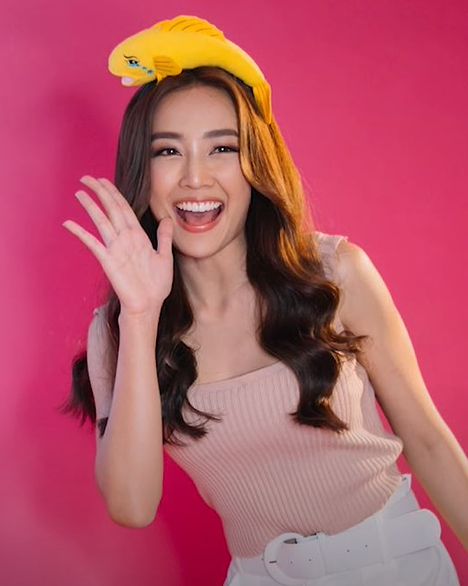
พิจักขณา วงศารัตนศิลป์

| name = พิจักขณา วงศารัตนศิลป์
| image = Namtarn Pichukkana @ Lipgloss Spy.png
| other_names = น้ำตาล
| birth_place = จังหวัดแพร่ ประเทศไทย
| education = มหาวิทยาลัยรังสิต
| years_active = พ.ศ. 2555–ปัจจุบัน
| agent = บรอดคาซท์ ไทย เทเลวิชั่น ช่อง 3 เอชดี|ช่อง 3 (2559–ปัจจุบัน)
| partner = พาทิศ พิสิฐกุล
พิจักขณา วงศารัตนศิลป์ (เกิด 30 สิงหาคม พ.ศ. 2534) ชื่อเล่น น้ำตาล เป็นนักแสดงและนางแบบชาวไทย สังกัดช่อง 3 เอชดี|สถานีวิทยุโทรทัศน์ไทยทีวีสีช่อง 3 มีชื่อเสียงจากการเป็นเน็ตไอดอล และการแสดงนำในละครเรื่อง "มัจจุราชสีน้ำผึ้ง" เมื่อ พ.ศ. 2556 ซึ่งเป็นผลงานละครเรื่องแรกของเธอ
== ประวัติ ==
พิจักขณาเกิดที่จังหวัดแพร่ บิดาเป็นข้าราชการตำรวจ มารดาเป็นข้าราชการเช่นกัน มีน้องชายหนึ่งคน อายุห่างกันหกปี
พิจักขณาสำเร็จการศึกษา​ระดับมัธยมศึกษาตอนปลายจาก โรงเรียนม่วงไข่พิทยาคม จังหวัดแพร่​ ระหว่างนั้นเคยแต่งนิยาย แต่เลิกไปก่อนจะเสร็จสิ้น เธอได้ศึกษา​ต่อระดับปริญญาตรี​ที่ คณะศึกษาศาสตร์ มหาวิทยาลัยเชียงใหม่ เพราะต้องการเป็นข้าราชการครูตามอย่างบิดามารดาที่เป็นข้าราชการ
ขณะเป็นนักศึกษาปี 1 ของมหาวิทยาลัยเชียงใหม่​นั้น ได้ประกวดเป็นดาวและผู้นำเชียร์ของมหาวิทยาลัย และได้รับรางวัลเกี่ยวกับความงามหลายรางวัล ซึ่งรวมถึง รางวัลขวัญใจมหาชนในการประกวดมิสซีเอ็มยูลีก (Miss CMU League) รางวัลสาวหน้าใสของนิติพลคลินิก และรางวัลเพียวริคุไอดอล ต่อมา บุคคลซึ่งภายหลังได้เป็นผู้จัดการส่วนตัวของเธอมาพบเข้า จึงชักชวนมาถ่ายแบบและโฆษณาโทรทัศน์หลายรายการซึ่งทำให้เธอเป็นที่จดจำ เช่น น้ำดื่มคริสตัล น้ำยาระงับกลิ่นกายเรโซน่า และบ้านพักอาศัยในเครือพร็อปเพอร์ตีเพอร์เฟกต์
ใน พ.ศ. 2555 อรุโณชา ภาณุพันธุ์ ผู้บริหารบริษัทบรอดคาซท์ ไทย เทเลวิชั่น เลือกเธอให้แสดงเป็น "รจนาไฉน" นางเอกในละครโทรทัศน์เรื่อง "มัจจุราชสีน้ำผึ้ง​" แทนทักษอร ภักดิ์สุขเจริญ ที่ขอถอนตัวออกไปเนื่องจากเพิ่งสมรสกับสงกรานต์ เตชะณรงค์ และละครต้องถ่ายทำในต่างจังหวัด คือ จังหวัดเชียงราย​และจังหวัดเชียงใหม่​ เธอจึงเป็นนักแสดงที่ได้รับบทนำทันทีที่เล่นละครเป็นครั้งแรก และเพื่อประโยชน์ในการประกอบอาชีพนักแสดง เธอจึงลาออกจากมหาวิทยาลัยเชียงใหม่ มาศึกษายังสาขาวิชานิเทศศาสตร์ มหาวิทยาลัยราชภัฏสวนสุนันทา|คณะวิทยาการจัดการ มหาวิทยาลัยราชภัฏสวนสุนันทา แต่เนื่องจากเวลาเรียนไม่เพียงพอ จึงย้ายไปยังสาขาวิชาการภาพยนตร์และวีดิทัศน์ คณะนิเทศศาสตร์ มหาวิทยาลัยรังสิต เมื่อกลางปี 2556 มหาวิทยาลัยรังสิต​ให้ทุนความสามารถพิเศษ (ด้านศิลปิน)
ชีวิตส่วนตัว
* น้ำตาล พิจักขณา​กำลังคบหาดูใจอยู่กับพาทิศ พิสิฐกุล
== ผลงาน ==
=== ละครโทรทัศน์ ===
* ละครโทรทัศน์ทั้งหมดด้านล่างนี้ออกอากาศทางช่อง 3 เอชดี|สถานีวิทยุโทรทัศน์ไทยทีวีสีช่อง 3
| class="wikitable" style="text-align:center;"
|-
! width="70" | พ.ศ.
! width="250" | เรื่อง
! width="200" | บทบาท
|-
| align="center" | 2556
| align="center" | "มัจจุราชสีน้ำผึ้ง"
| align="center" | รจนาไฉน
|-
| rowspan = "2" align="center" | 2557
| align="center" | "เรือนริษยา"
| align="center" | นันทนัช / นัน
|-
| align="center" | "ดาวเคียงเดือน (ละครโทรทัศน์)|ดาวเคียงเดือน"
| align="center" | ดาริกา / ดาว
|-
| rowspan = "2" align="center" | 2558
| align="center" | "สายลับสามมิติ"
| align="center" | ปวัน / ปลายฟ้า
|-
| align="center" | "สะใภ้จ้าว"
| align="center" | สาลิน ภักดีนฤนาถ (สา)
|-
| rowspan = "2" align="center" | 2560
| align="center" | "The Cupids บริษัทรักอุตลุด#กามเทพออนไลน์|The Cupids บริษัทรักอุตลุด ตอน กามเทพออนไลน์"
| align="center" | แพรวพราว / พราว
|-
| align="center" | "ตะวันยอแสง"
| align="center" | ตะวัน เดชาบดินทร์ (ยอแสง) / ดวงพร เดชาบดินทร์
|-
| align="center" | 2561
| align="center" | "ประกาศิตกามเทพ"
| align="center" | ผาณิตา / น้ำตาล
|-
| rowspan = "2" align="center" | 2562
| align="center" | "ลิขิตแห่งจันทร์"
| align="center" | แม่หญิงดวงแก้ว / โอปอล
|-
| align="center" | "ลิขิตรักข้ามดวงดาว"
| align="center" | พระพาย (รับเชิญ)
|-
| align="center" | 2563
| align="center" | "ผมอาถรรพ์"
| align="center" | เกศินี
|-
| align="center" | 2564
| align="center" | "แค้นรักสลับชะตา"
| align="center" | จินนี่
|-
| rowspan = "2" align="center" | 2565
| align="center" | "ซุปตาร์2550"
| align="center" | น้ำตาล พิจักขณา (รับเชิญ)
|-
| align="center" | "สายลับลิปกลอส"
| align="center" | บราลี
|-
| align="center" | 2566
| align="center" | "พรหมลิขิต"
| align="center" | แม่กลิ่น
|-
| rowspan = "1" align="center" | 2567​
| align="center" | "มือปราบมหาอุตม์"
| align="center" | กำไล / บุหลัน
|-​
|
| align="center" | "รักได้หรือ YOUNG ?"
| align="center" | เวฬุรีย์ / มุก
|-​​
| ​
| align="center" | "นับ 8 (Eight Count)​"
| align="center" | หลิน
|
=== ซีรีส์ ===
=== ละครสั้น ===
=== ภาพยนตร์ ===
=== ภาพยนตร์​สั้น ===
=== เพลง ===
* เพลง "หัวใจครึ่งดวง" – รวมศิลปิน (เพลงประกอบละคร "The Cupids บริษัทรักอุตลุด")
* เพลง "คนเดียวในหัวใจ" -​ (Cover) (เพลงประกอบละคร "มือปราบมหาอุตม์")
=== มิวสิกวิดีโอ ===
* เพลง ฉันไม่ใช่หรือใครเปลี่ยน - นรารักษ์ ใจบำรุง|เต้น นรารักษ์
* เพลง หัวใจมีสายเรียกซ้อน - ธนนท์ จำเริญ|นนท์ ธนนท์ & Friends Special Project
* เพลง อยู่กับความคิดถึง - รณเดช วงศาโรจน์|แหนม รณเดช
=== คอนเสิร์ต​ ===
* 2557 – Give me 5
* 2560 – Love Is In the Air: Channel 3 Charity Concert
* 2560 – Namtarn Fan Meeting 2017
* 2566 – Namtarn Fan Meeting 2023
* 2566 – พรหมลิขิต Fanmeet​ing จะชาตินี้ชาติไหนหัวใจคือเธอ
=== โฆษณา ===
* Crystal
* Cockpit
* Rexona
* Scotch Puree
* MK
* OMO Plus
* Nescafe Brown & Creamy 3 in 1
* Pond's
* 7-Eleven
* Birdy 3in1 0%
== รางวัล ==
| class="wikitable" style = "text-align:center"​
!ปี พ.ศ.!!​ รางวัล !! สาขา !! ผลงานที่เข้าชิง !! ผล
|-
| rowspan="1" | 2557
| คมชัดลึก อวอร์ด ครั้งที่ 12
| นักแสดงนำหญิงยอดเยี่ยม
| "ดาวเคียงเดือน (ละครโทรทัศน์)|ดาวเคียงเดือน"
|
|-
| rowspan="1" | 2558
| 2015 China ASEAN (Short Film Contest) ​
| นักแสดงนำหญิงยอดเยี่ยม
| "​โปสการ์ด (Postcard)"
|
|-
| rowspan="1" | 2559
| โล่รางวัล ตราช่างทอง
| บุคคล​สงเคราะห์​ดีเด่นแห่งปี 2559
| -​
| ​
|-
| rowspan="1" | 2560
| โล่ประกาศเกียรติคุณ​
| บุคคลที่มีผลงานยอดเยี่ยมและดีเด่น ในการป้องกันและแก้ไขปัญหายาเสพติด ประจำปี 2560
| -​
|
|-
| rowspan="1" | 2562
| Kazz Awards 2019​
| สาวปังแห่งปี 2019
| -​
| ​
|-
| rowspan="1" | 2567
| Maya TV Awards 2024
| ดาราหญิงเจ้าบทบาทแห่งปี
| "พรหมลิขิต​"
| ​
|
== อ้างอิง ==
== แหล่งข้อมูลอื่น ==
*
*
*
*
*
* p_namtarn ที่ยูทูบ​
หมวดหมู่:เน็ตไอดอล
หมวดหมู่:นักแสดงหญิงชาวไทย
หมวดหมู่:นักแสดงสังกัดช่อง 3
หมวดหมู่:นักแสดงชาวไทย
หมวดหมู่:นางแบบชาวไทย
หมวดหมู่:นักแสดงละครโทรทัศน์หญิงชาวไทย
หมวดหมู่:นักแสดงภาพยนตร์หญิงชาวไทย
หมวดหมู่:นักแสดงหญิงชาวไทยในศตวรรษที่ 21
หมวดหมู่:พุทธศาสนิกชนชาวไทย
หมวดหมู่:บุคคลจากคณะศึกษาศาสตร์ มหาวิทยาลัยเชียงใหม่
หมวดหมู่:บุคคลจากจังหวัดแพร่
หมวดหมู่:บุคคลจากวิทยาลัยนิเทศศาสตร์ มหาวิทยาลัยรังสิต​
หมวดหมู่:บุคคลจากคณะวิทยาการจัดการ มหาวิทยาลัยราชภัฏสวนสุนันทา